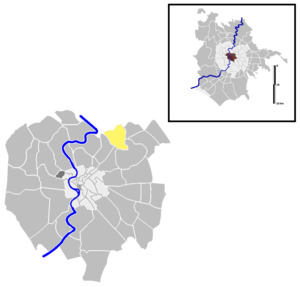
Monte Sacro est un quartier de la ville de Rome, situé dans le Municipio III. Il est désigné dans la nomenclature administrative par Q.XVI et forme également une « zone urbanistique » désignée par le code 4A.